Riku Miura

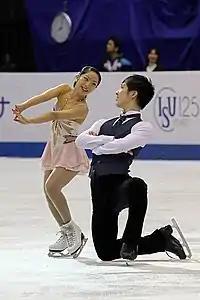
Miura/Ichihashi at the 2017 World Junior Championships

Miura began figure skating in 2011 and was a singles skater until the age of twelve when she decided to try pair skating after meeting Canadian pair skating coach, Bruno Marcotte, at a training seminar he was holding in Japan.